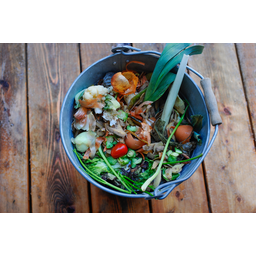
Label: trash